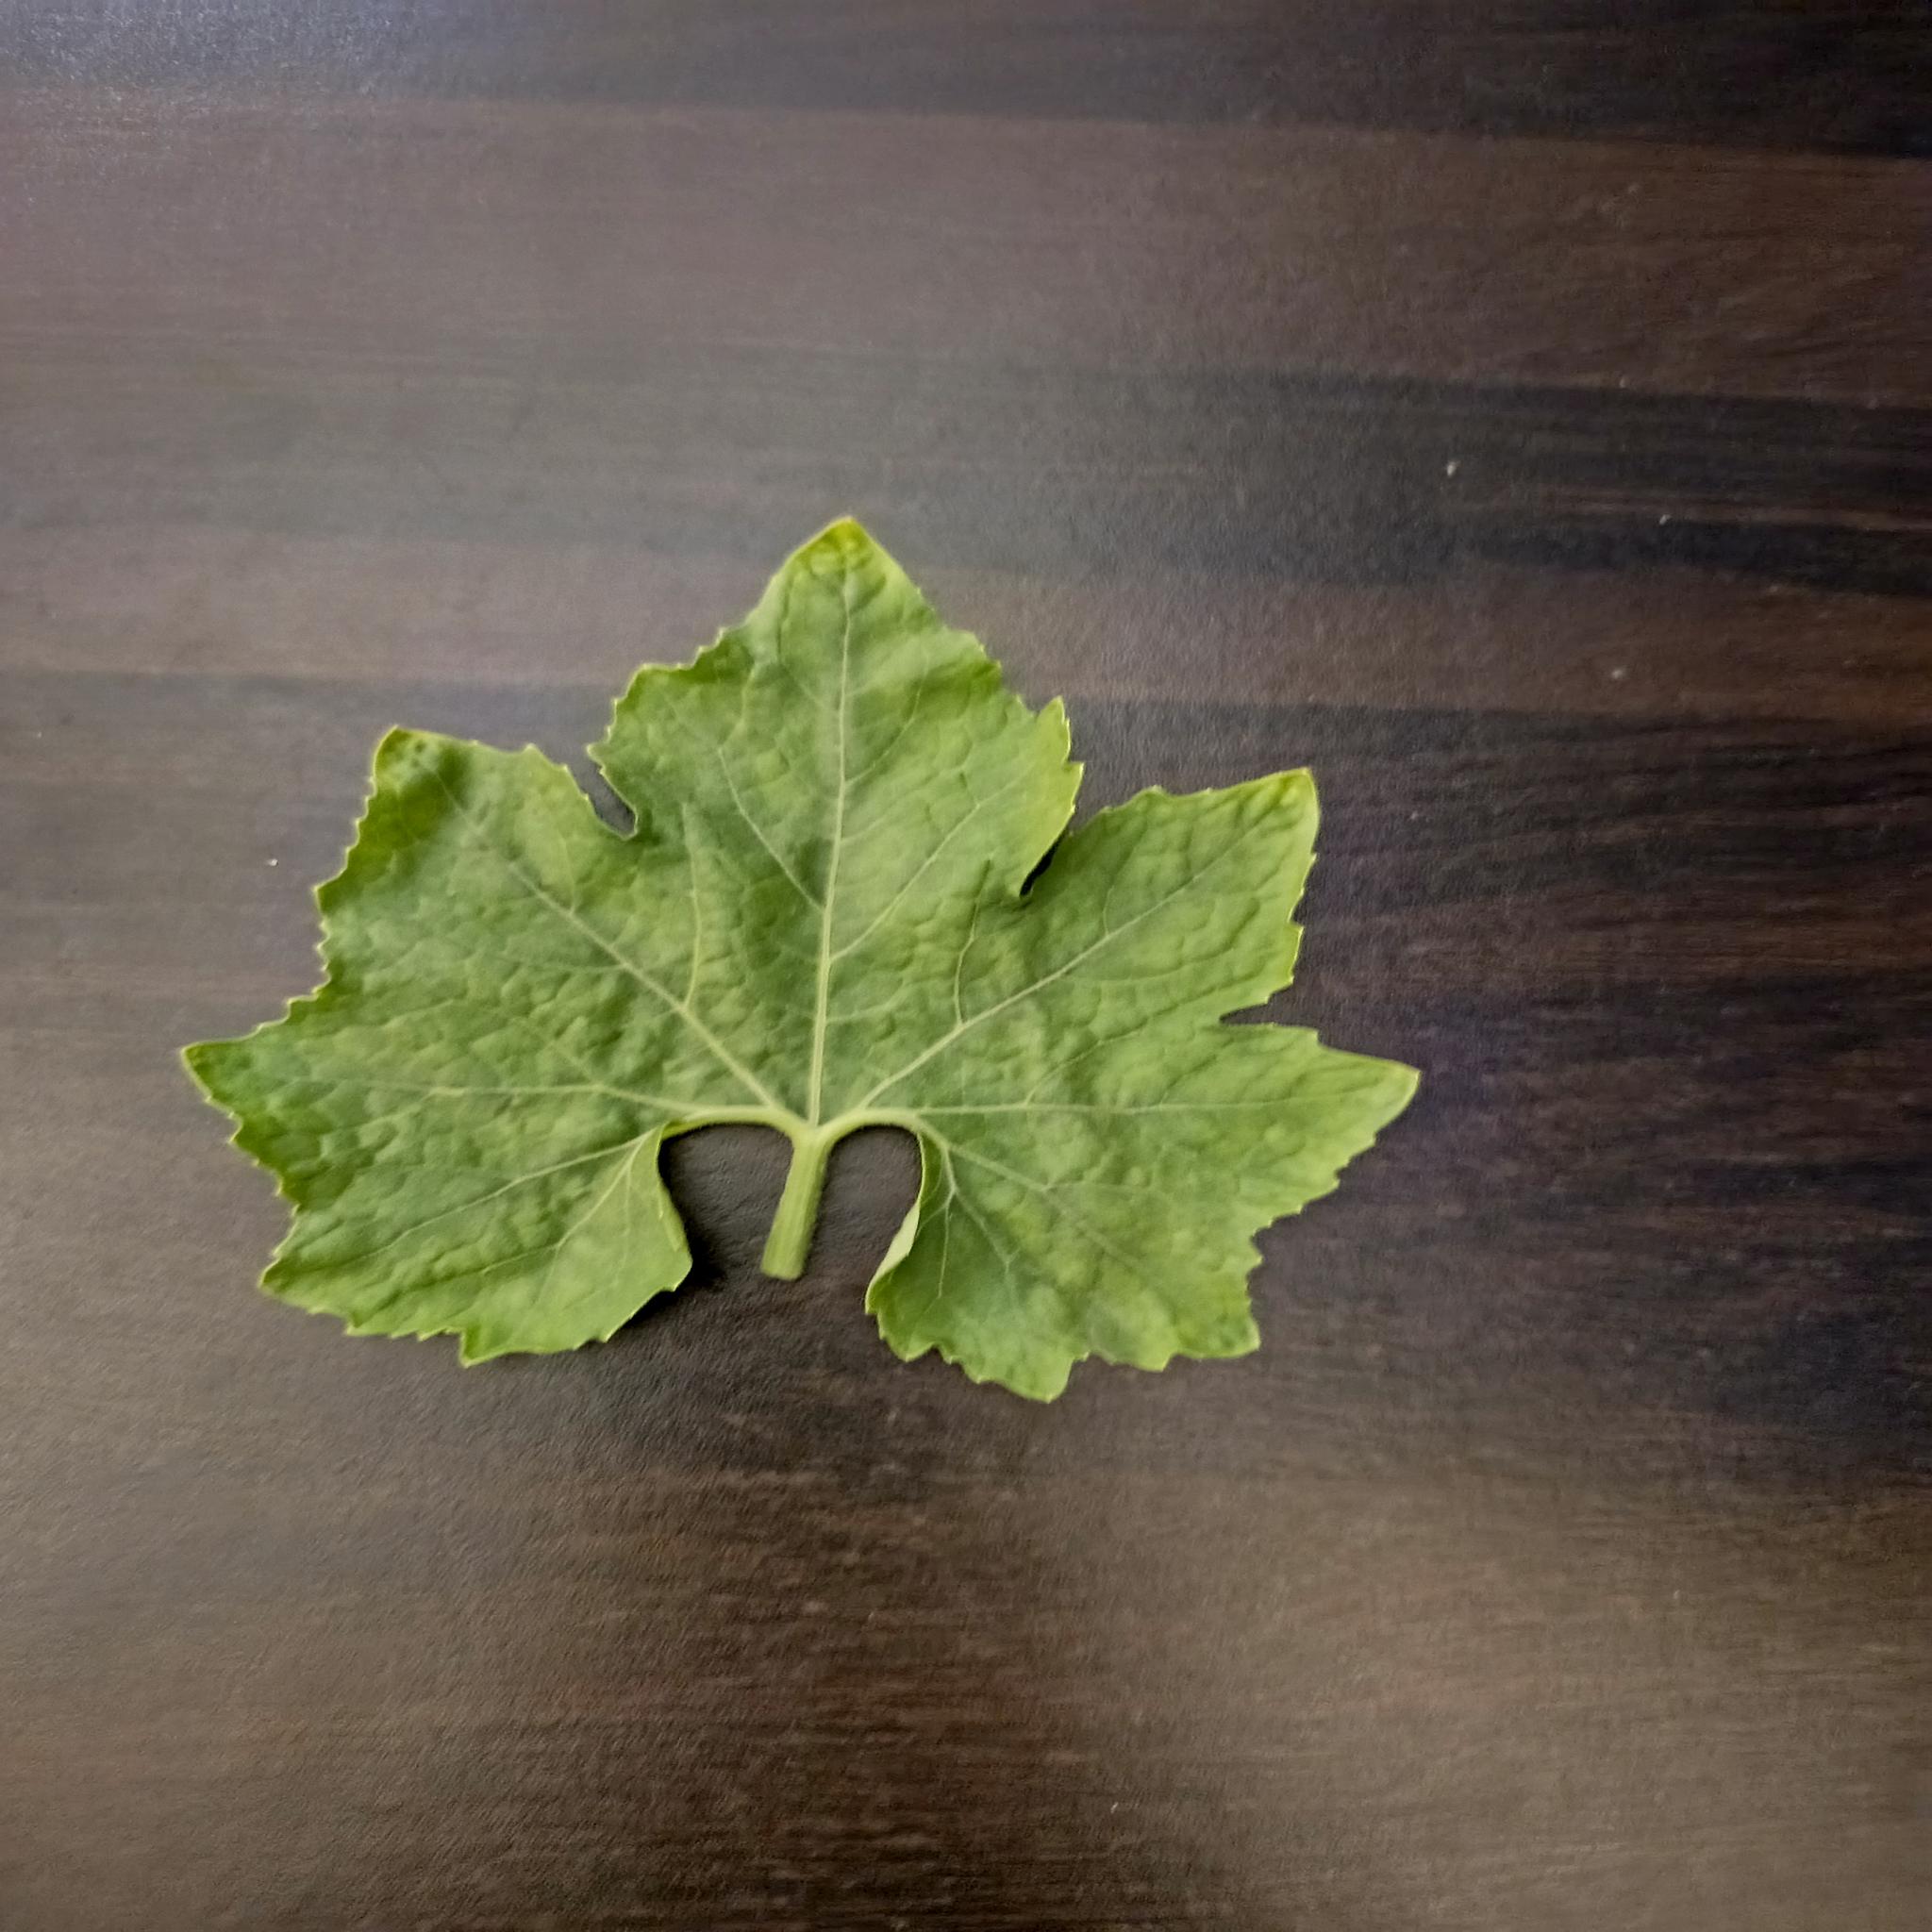
Label: Healthy